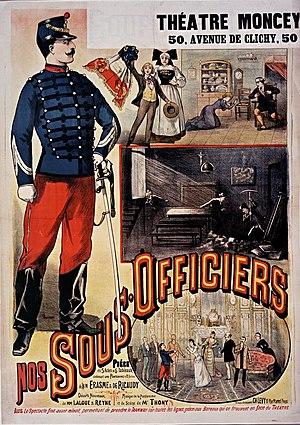
Théâtre Moncey, Nos Sous-officiers, affiche de la pièce en 5 actes &amp
Le Théâtre Moncey était une salle de spectacle parisienne, située 2 rue Pierre-Ginier dans le 18ᵉ arrondissement, qui fut démolie en 1955.